Sir William St Quintin, 3rd Baronet

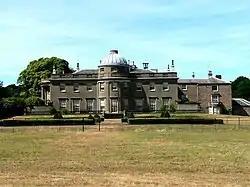
Scampston Hall, North Yorkshire, in 2006

St Quintin was the eldest son of William St Quintin of Muston and his wife Elizabeth Strickland, daughter of Sir William Strickland of Boynton. His father died in 1695 and he succeeded to the baronetcy in November 1695 on the death of his grandfather, Sir Henry St. Quintin of Harpham, who outlived his father by only a few days. In the 1690s, St. Quintin bought an estate at Scampston near Malton and Scampston Hall subsequently became the main family seat.